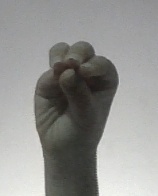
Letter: ha